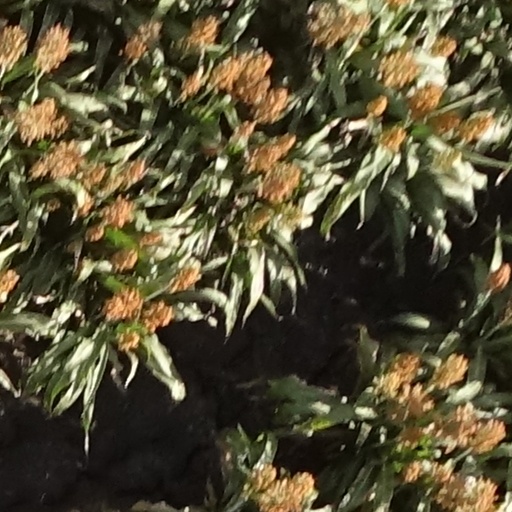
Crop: sorghum